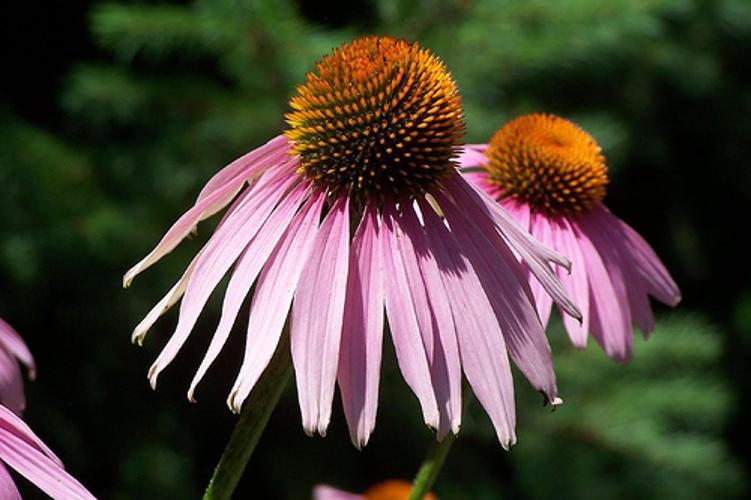
Label: purple coneflower